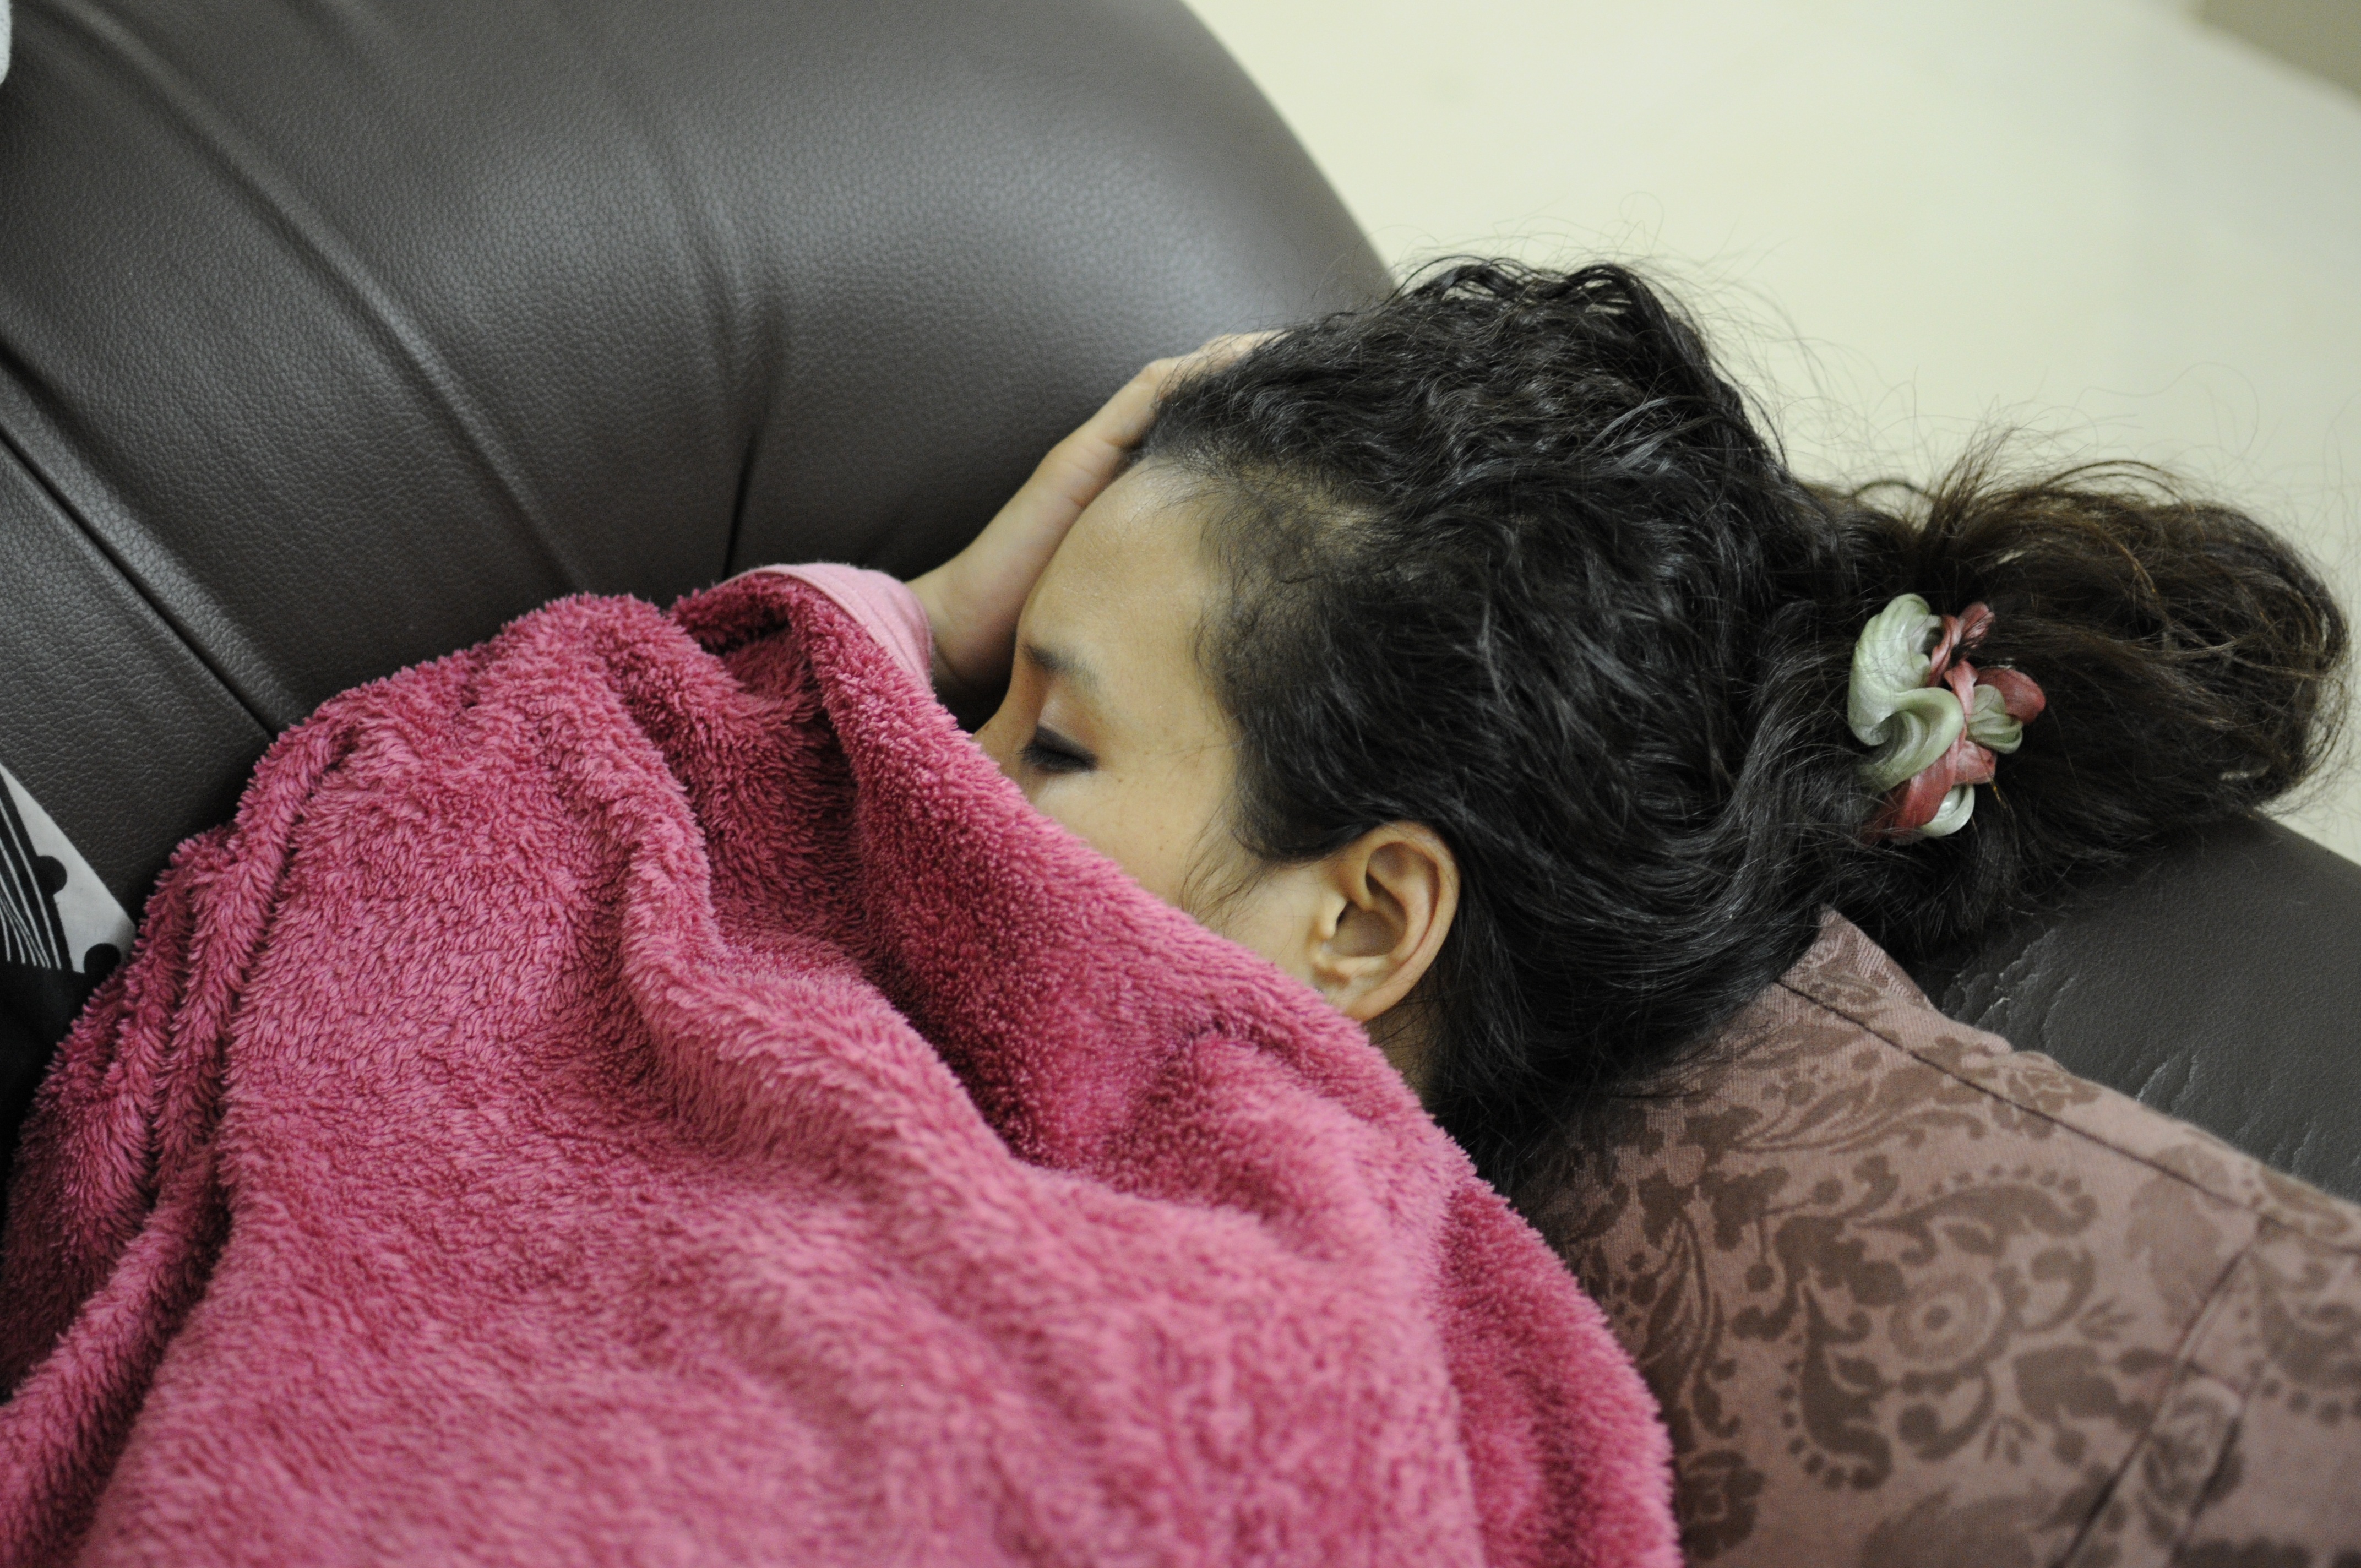
person, hair, red, color, child, black, hairstyle, sleep, dress, head, skin, interaction, photo shoot, hours of sleep, healthy sleep, sleep pattern, human action